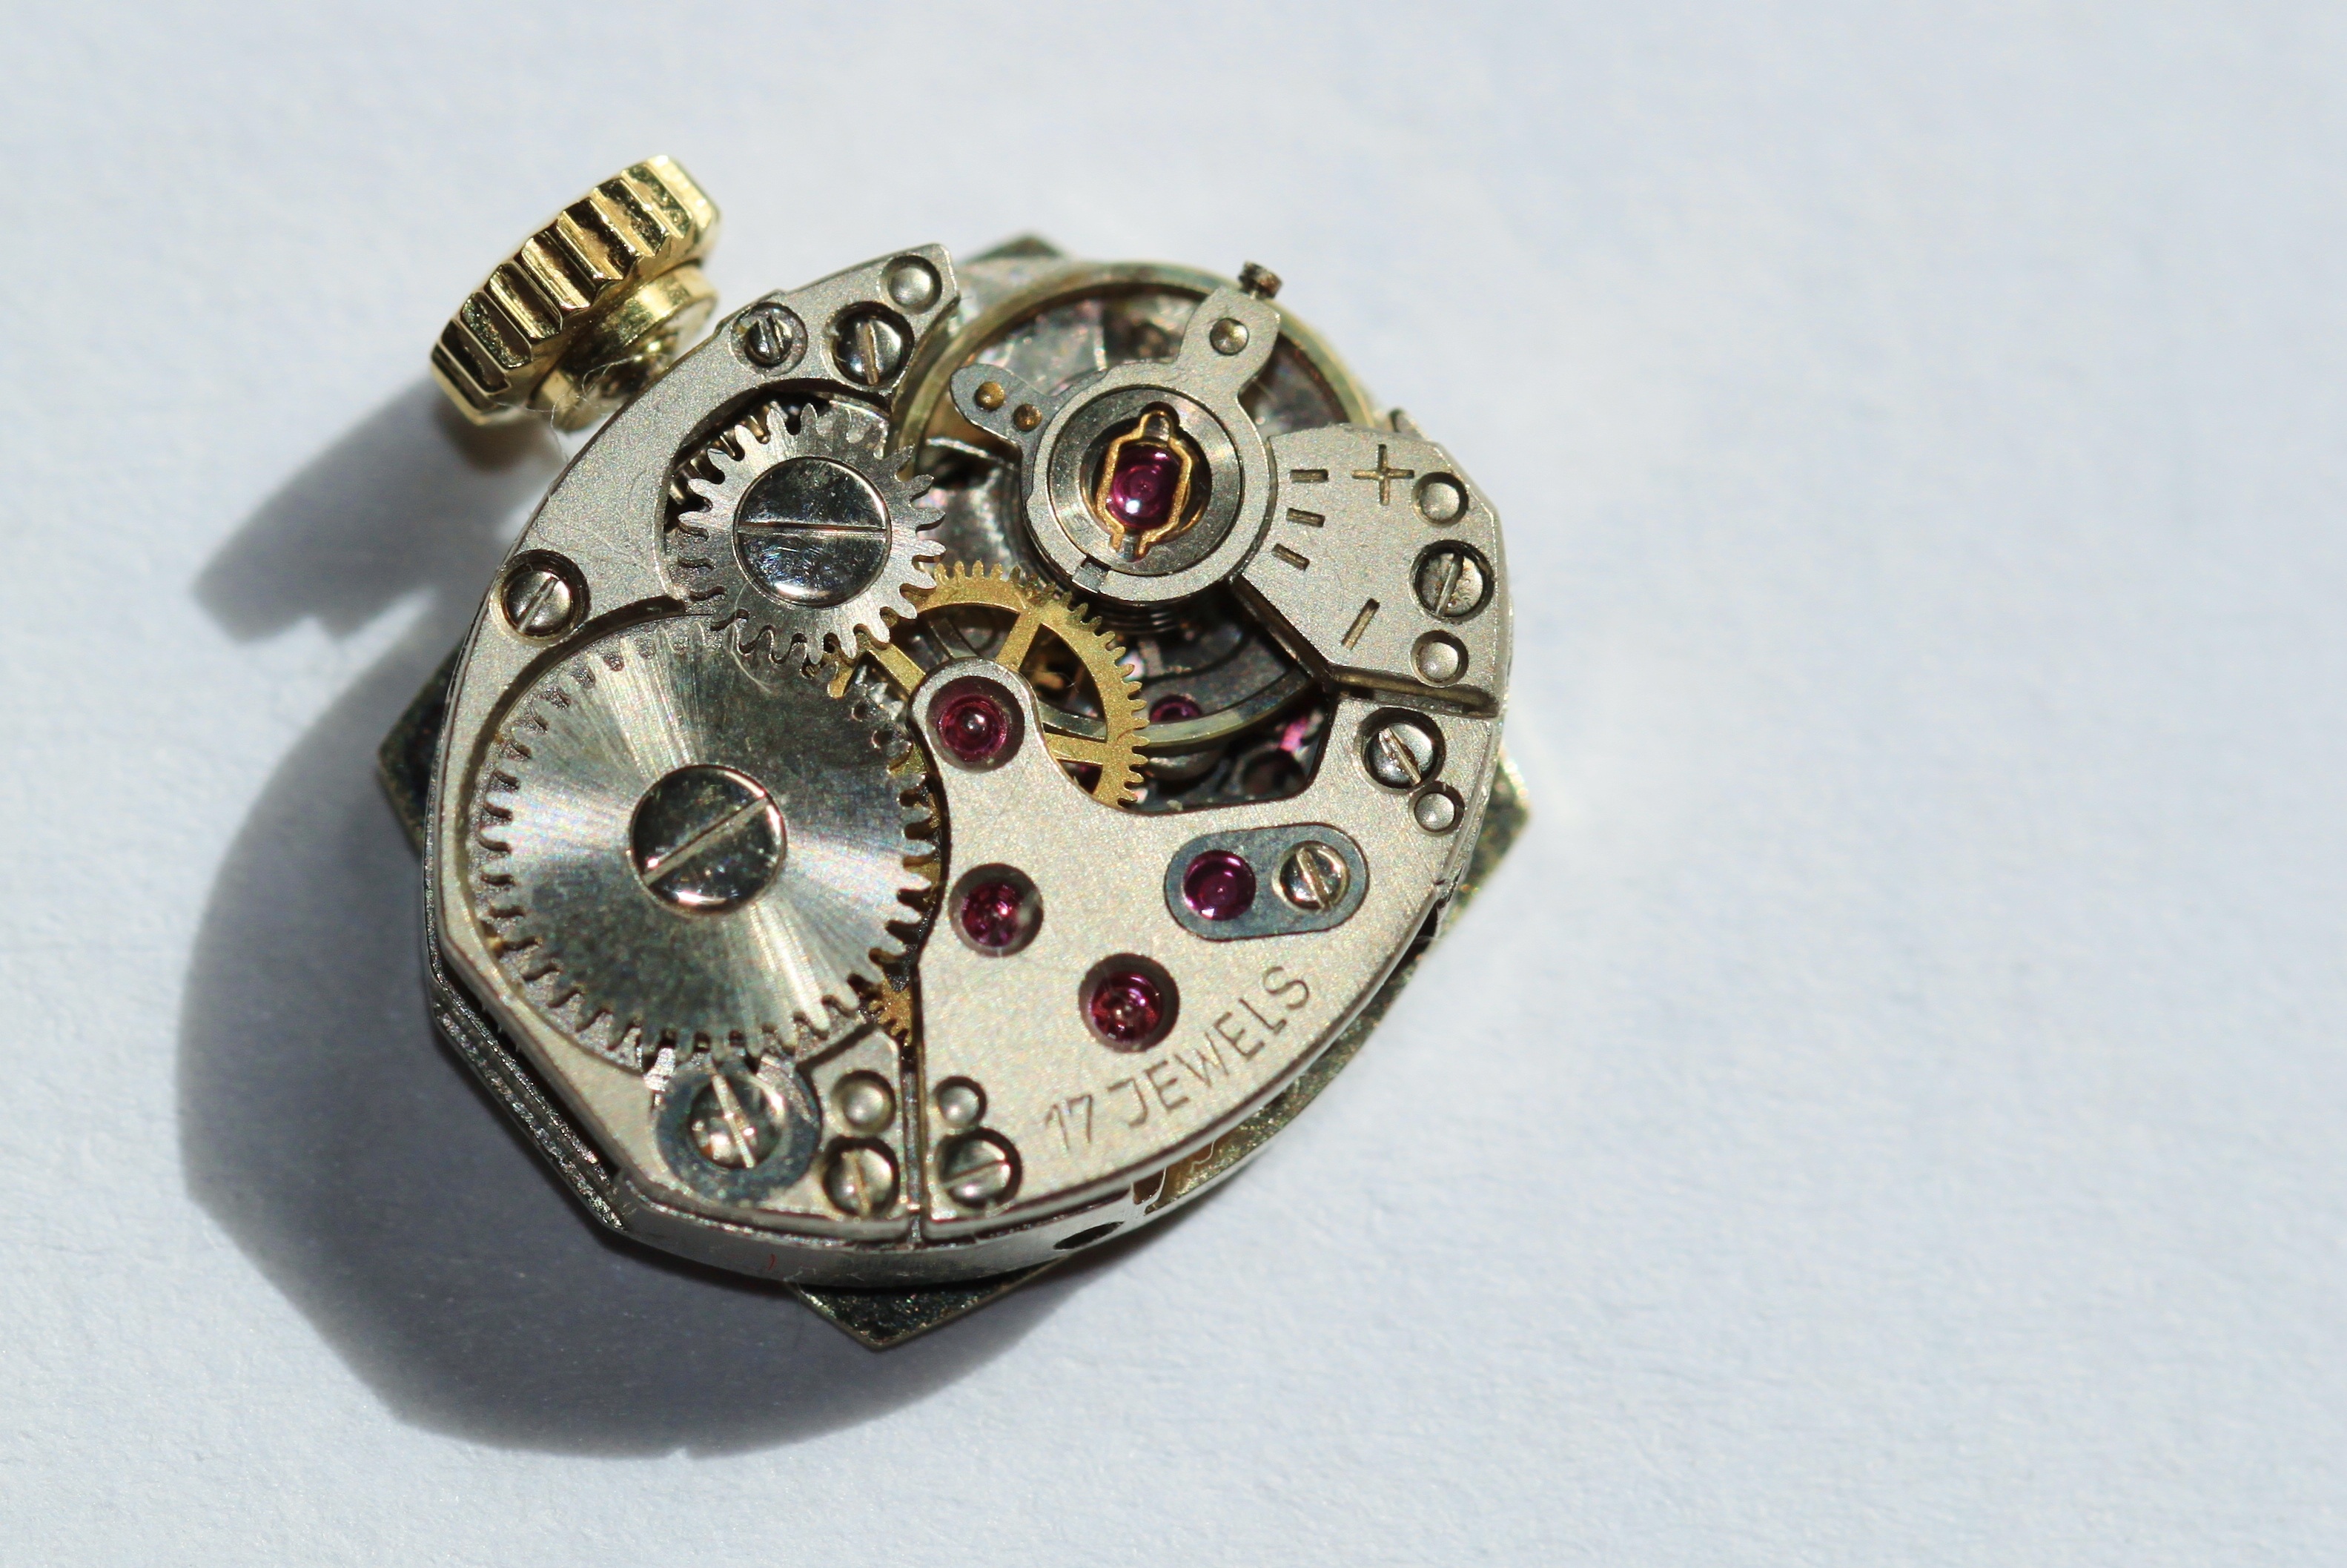
watch, hand, clock, time, view, repair, macro, metal, movement, timepiece, jewellery, wrist watch, gears, wheels, transmission, pendant, mechanics, time of, feinmechanik, horology, locket, fashion accessory